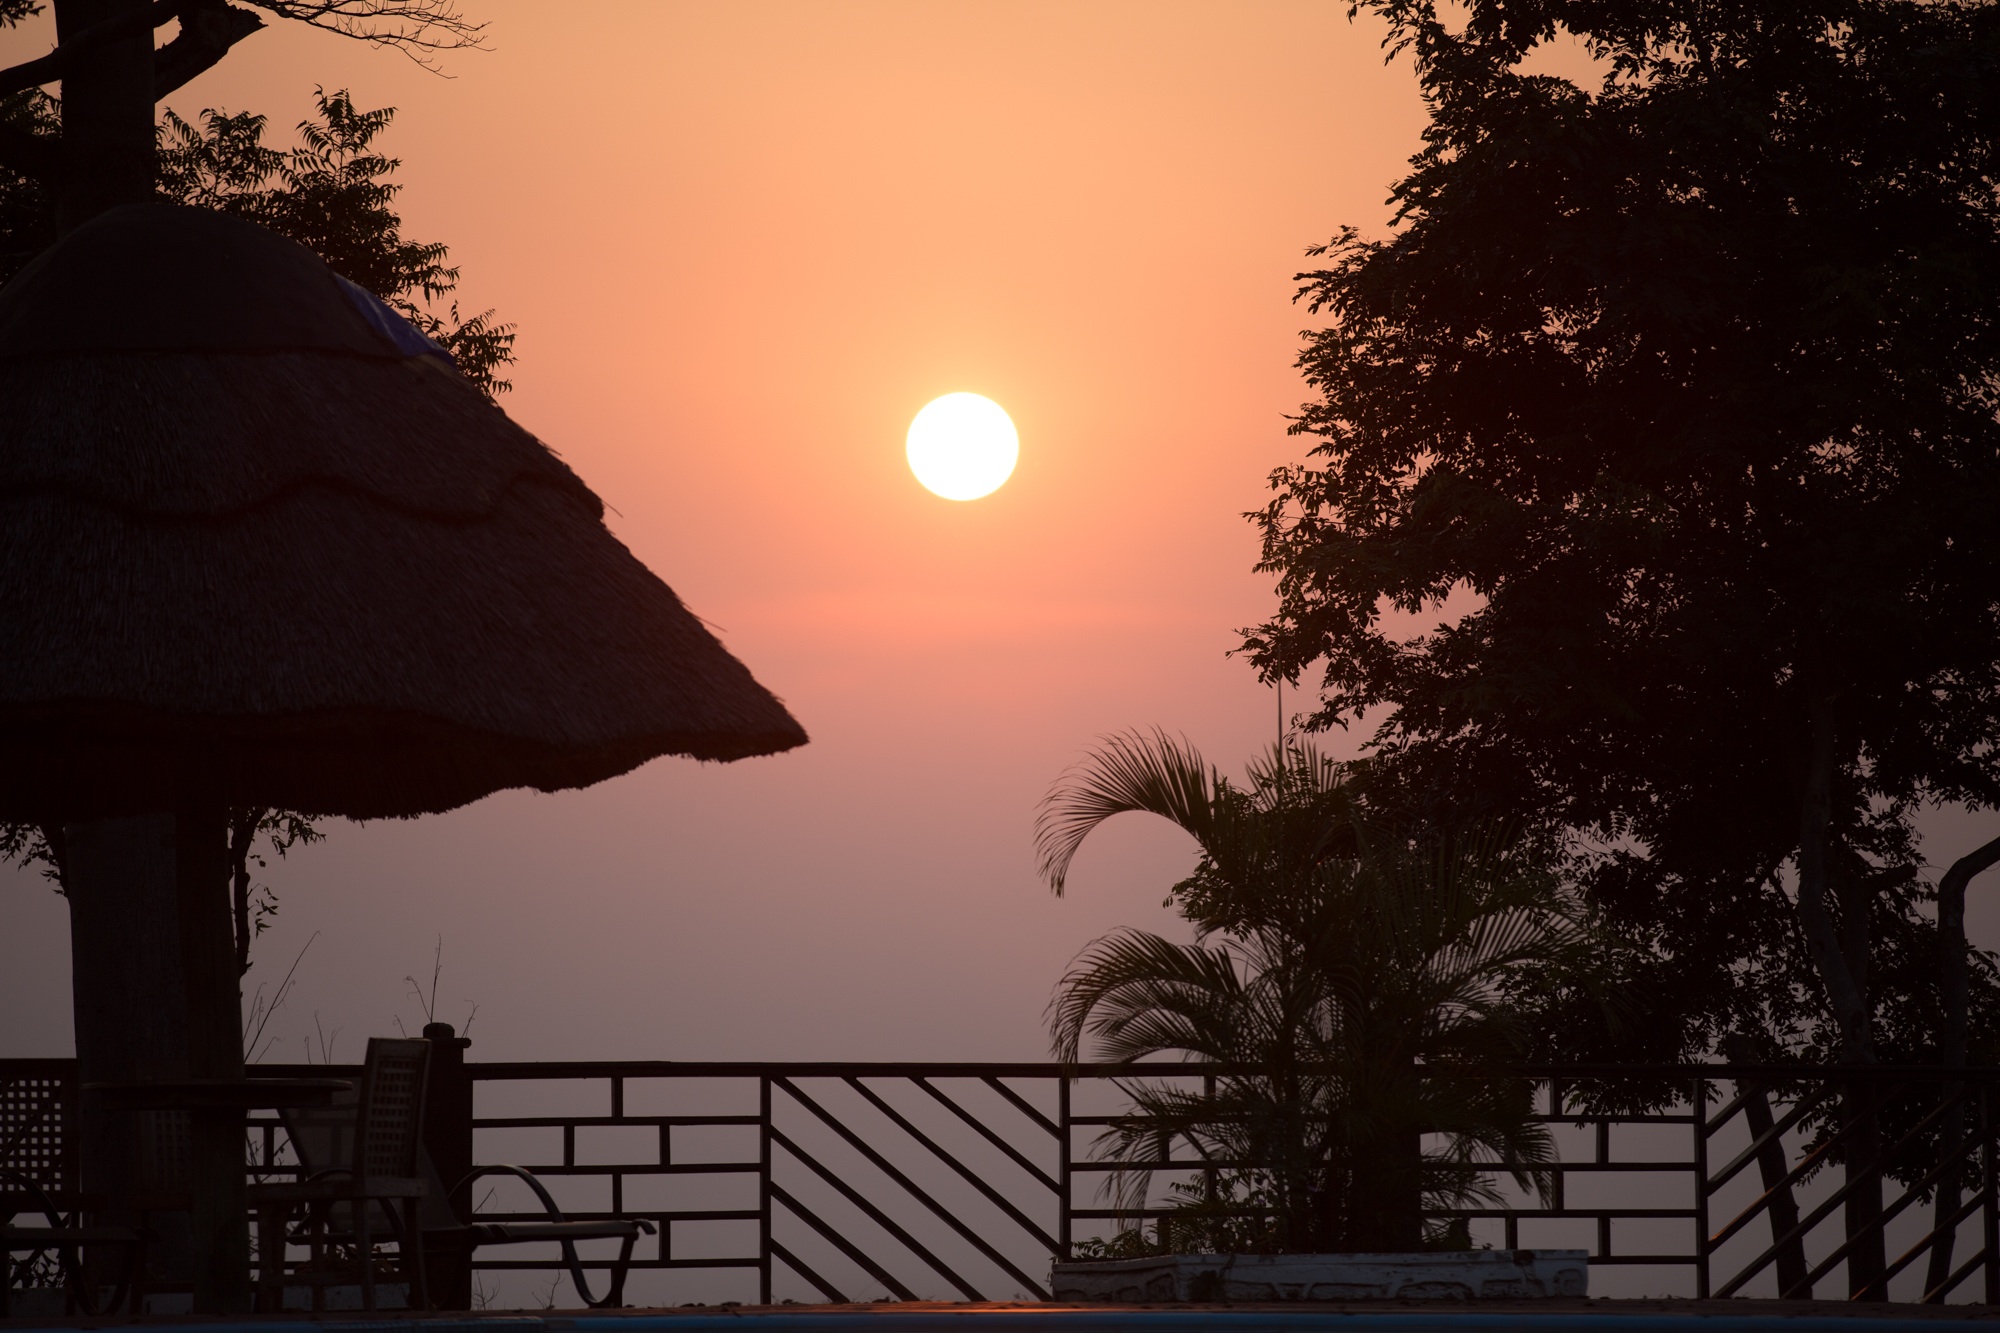
light, sky, sun, sunrise, sunset, sunlight, morning, dawn, dusk, evening, lighting, astronomical object